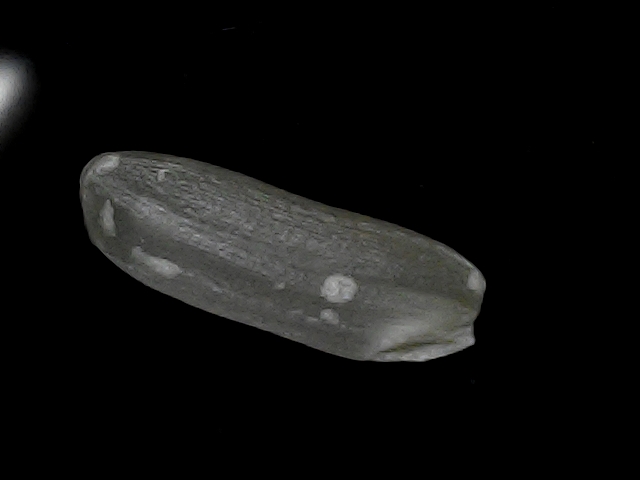
Rice variety: BD30